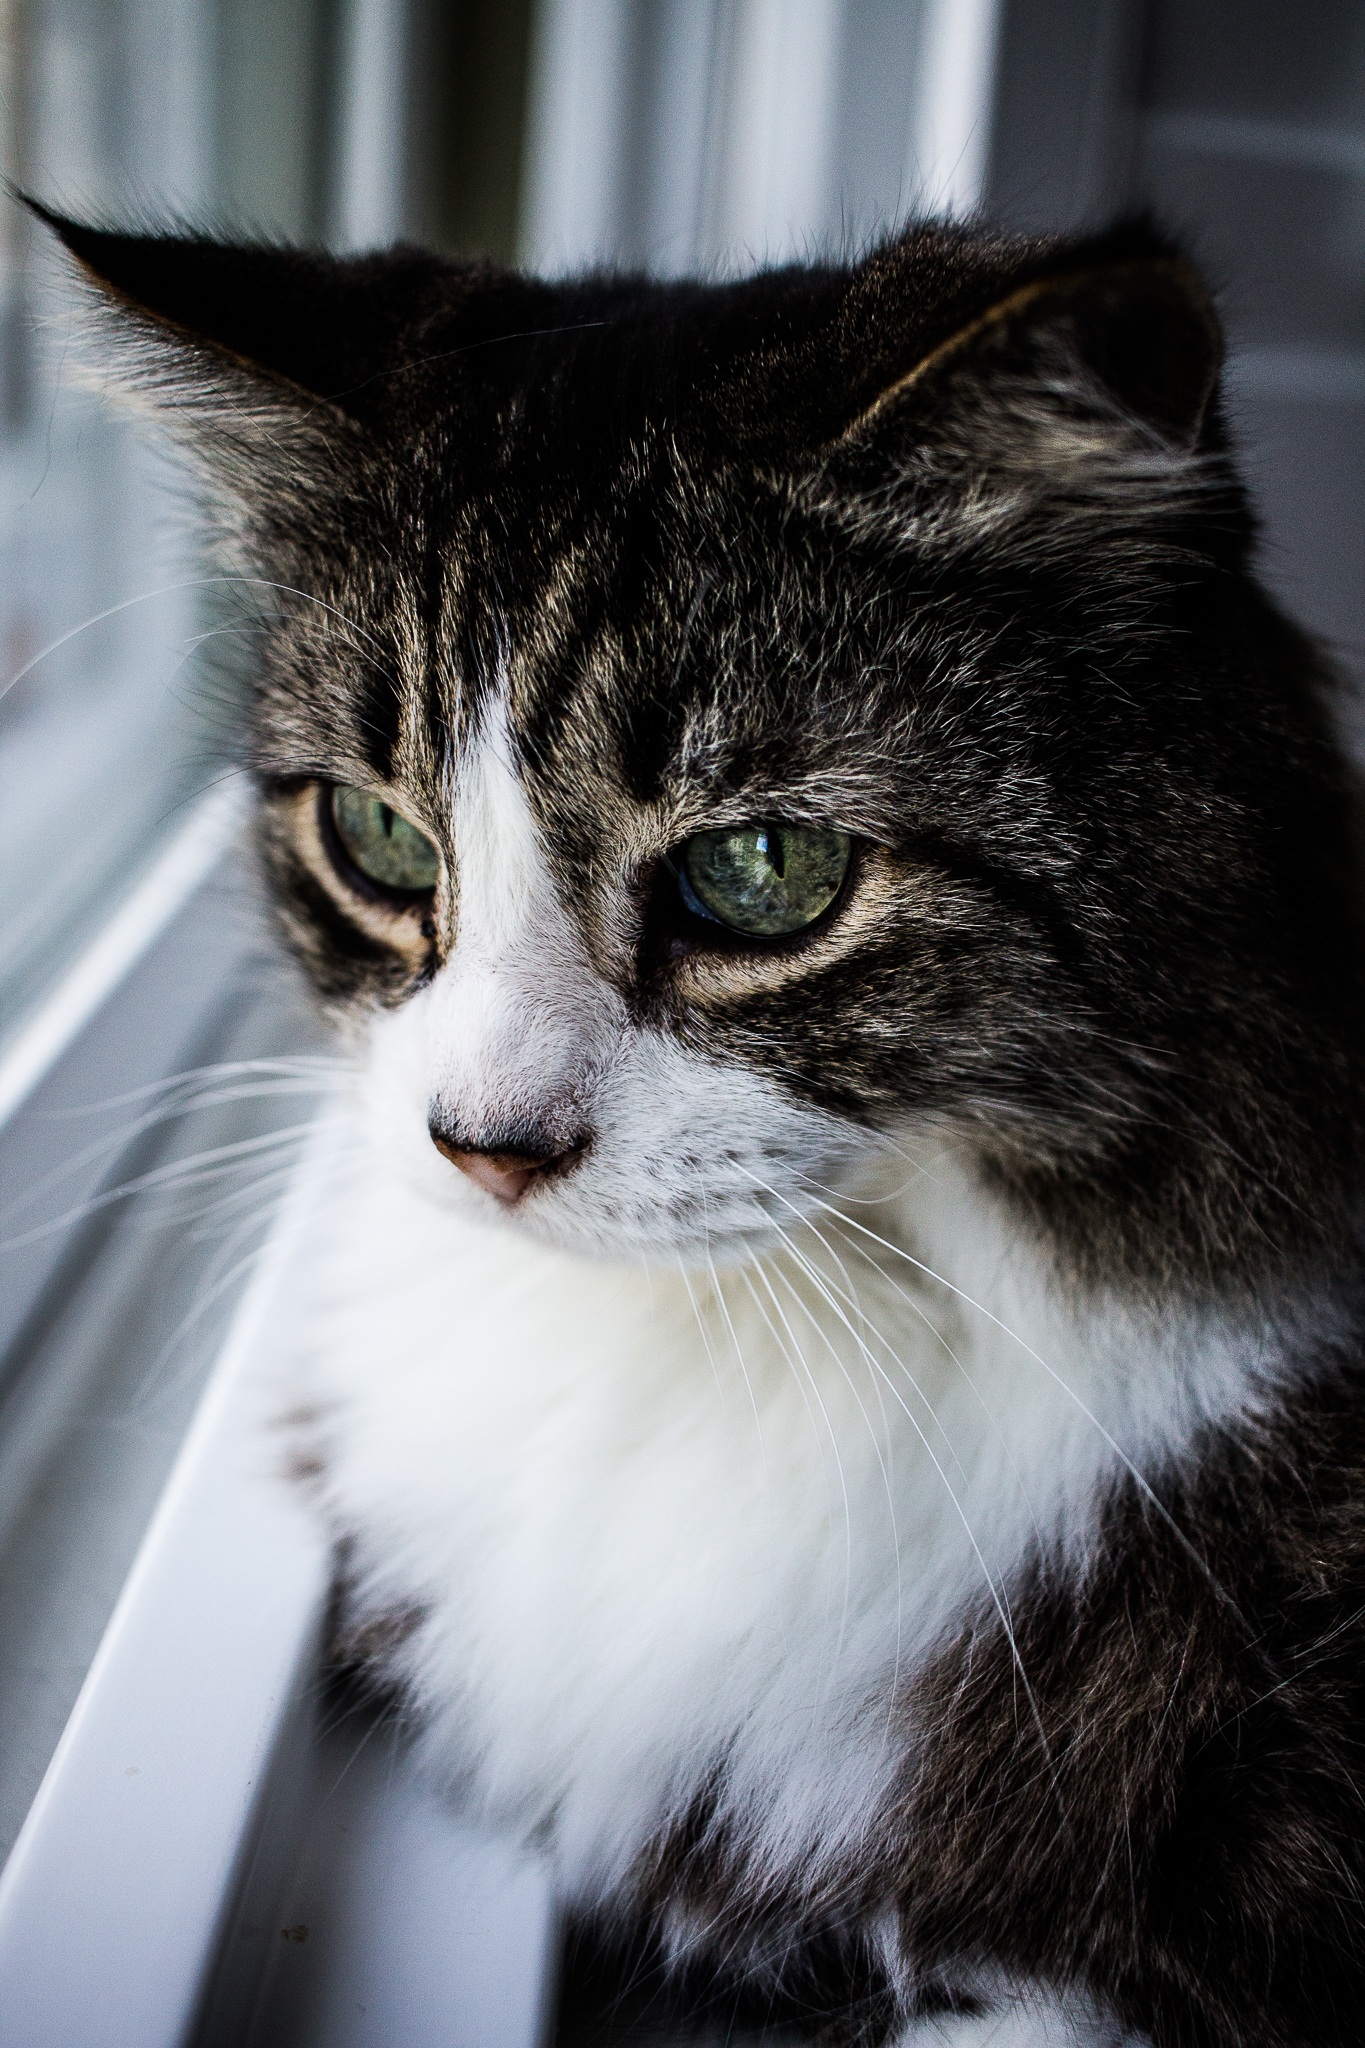
cat, mammal, white, black, vertebrate, whiskers, black and white, nose, small to medium sized cats, cat like mammal, close up, monochrome, norwegian forest cat, kitten